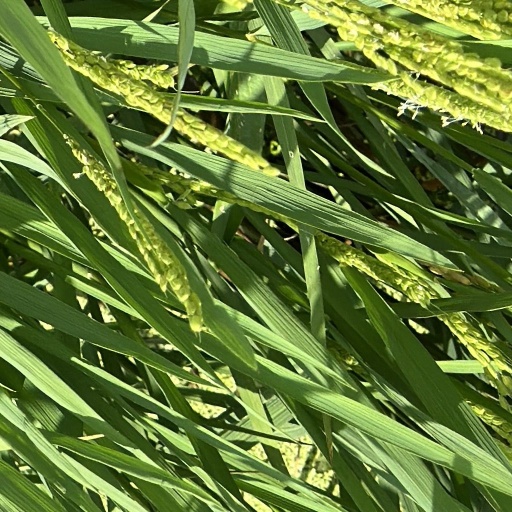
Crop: rice